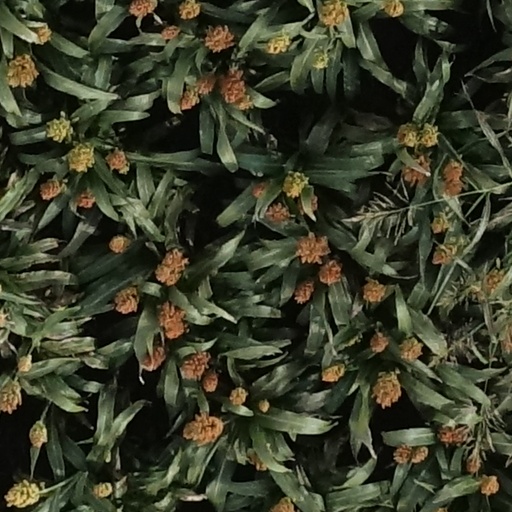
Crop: sorghum